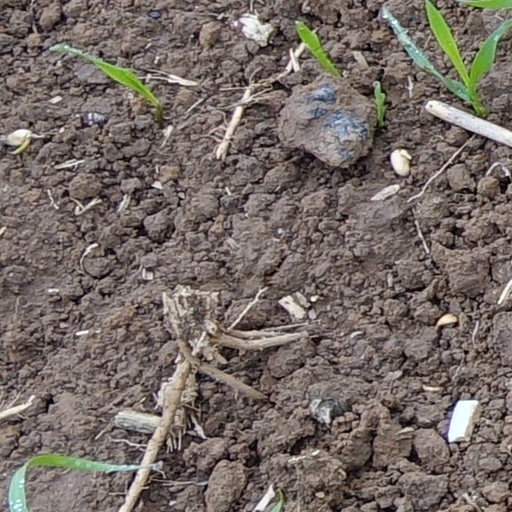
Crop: wheat